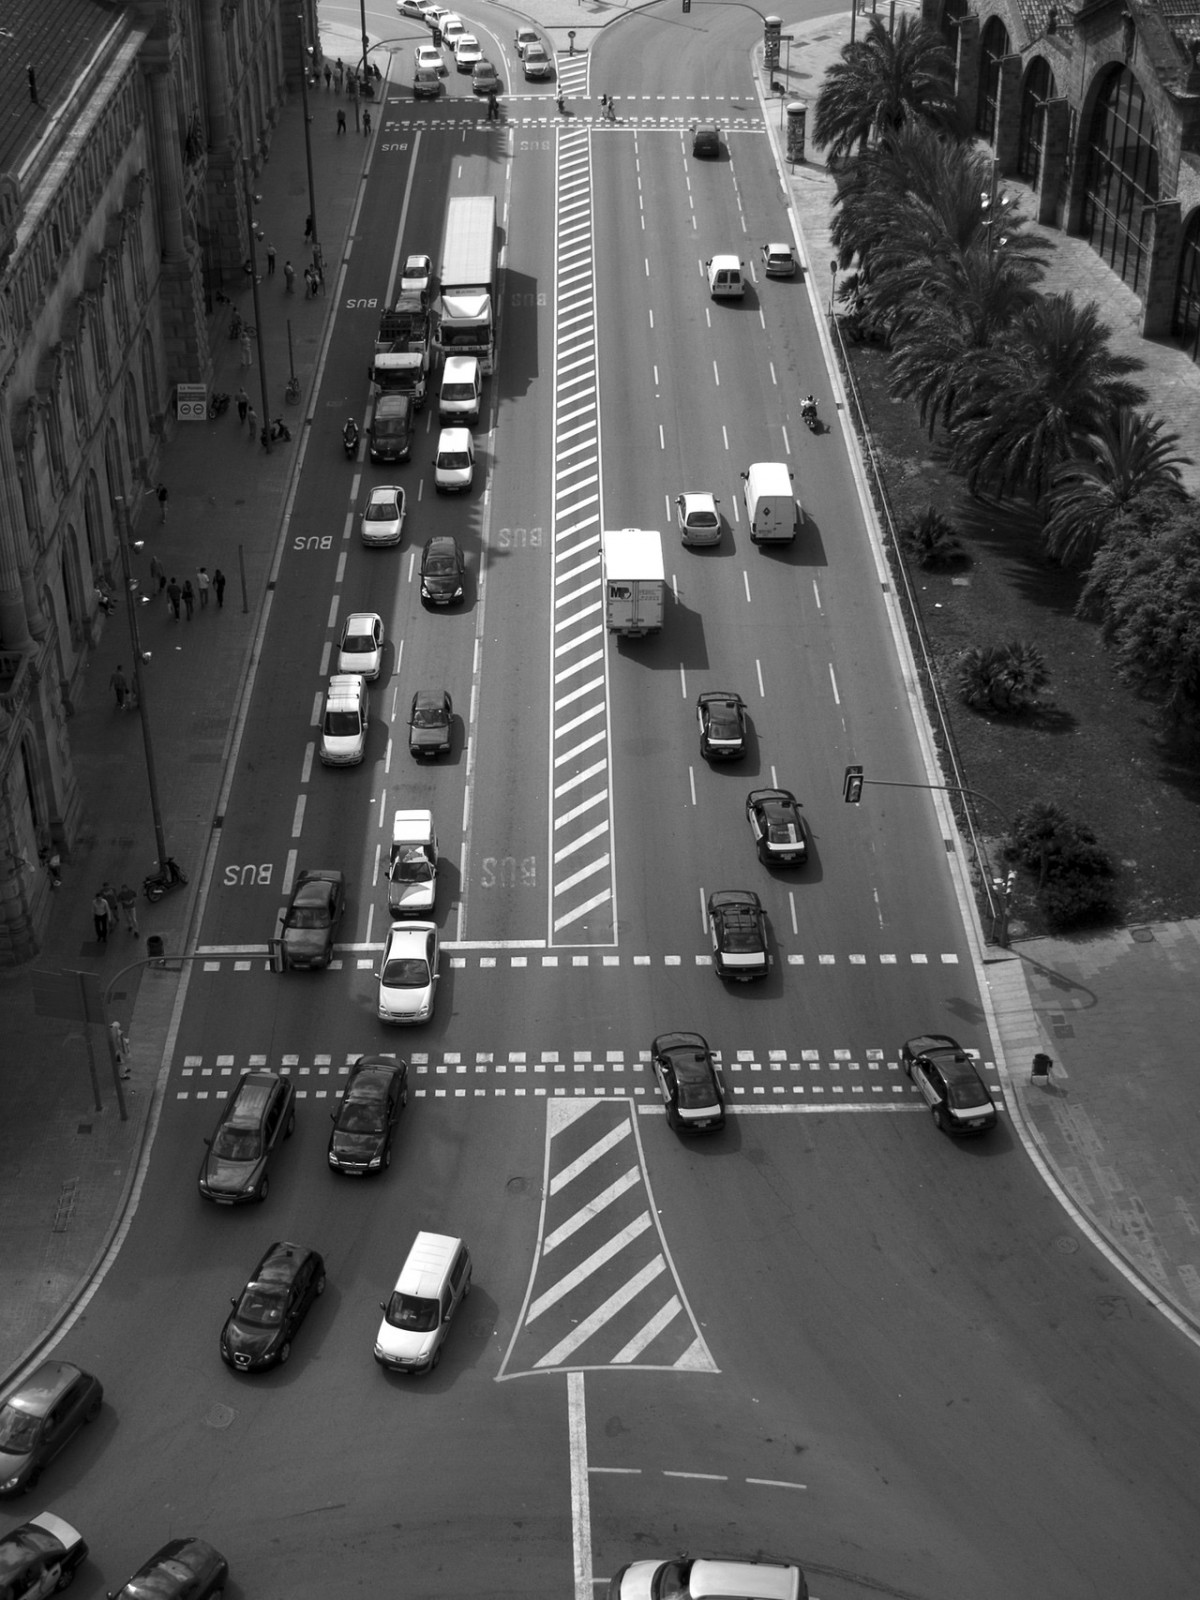
Tags: road, traffic, street, car, highway, line, intersection, lane, infrastructure, metropolis, aerial photography